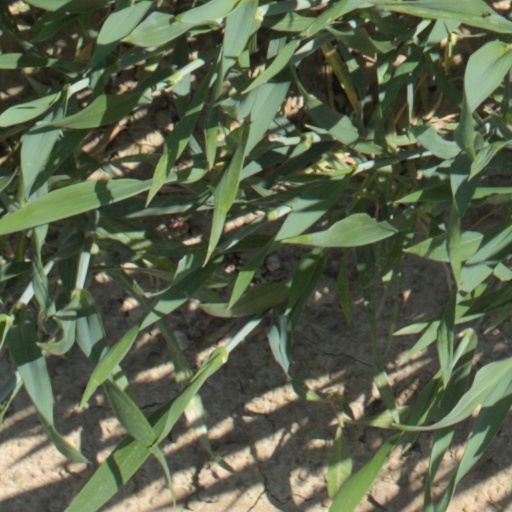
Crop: wheat